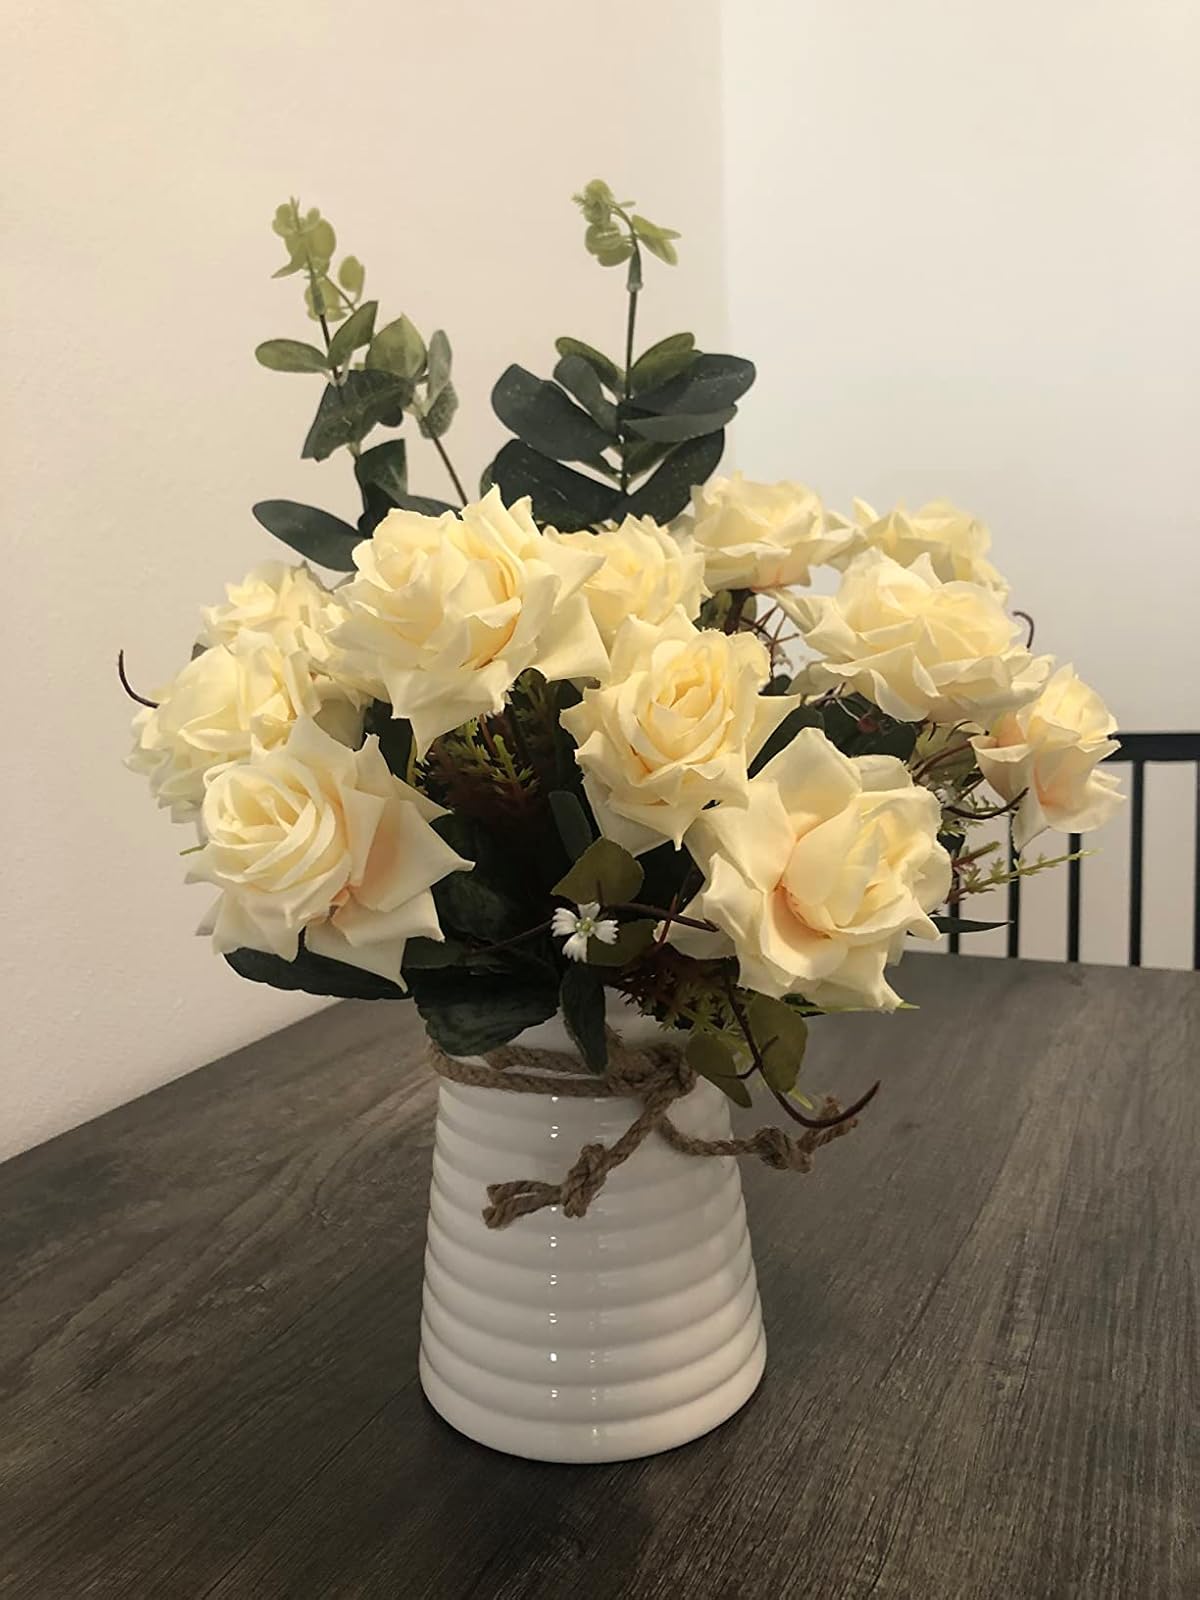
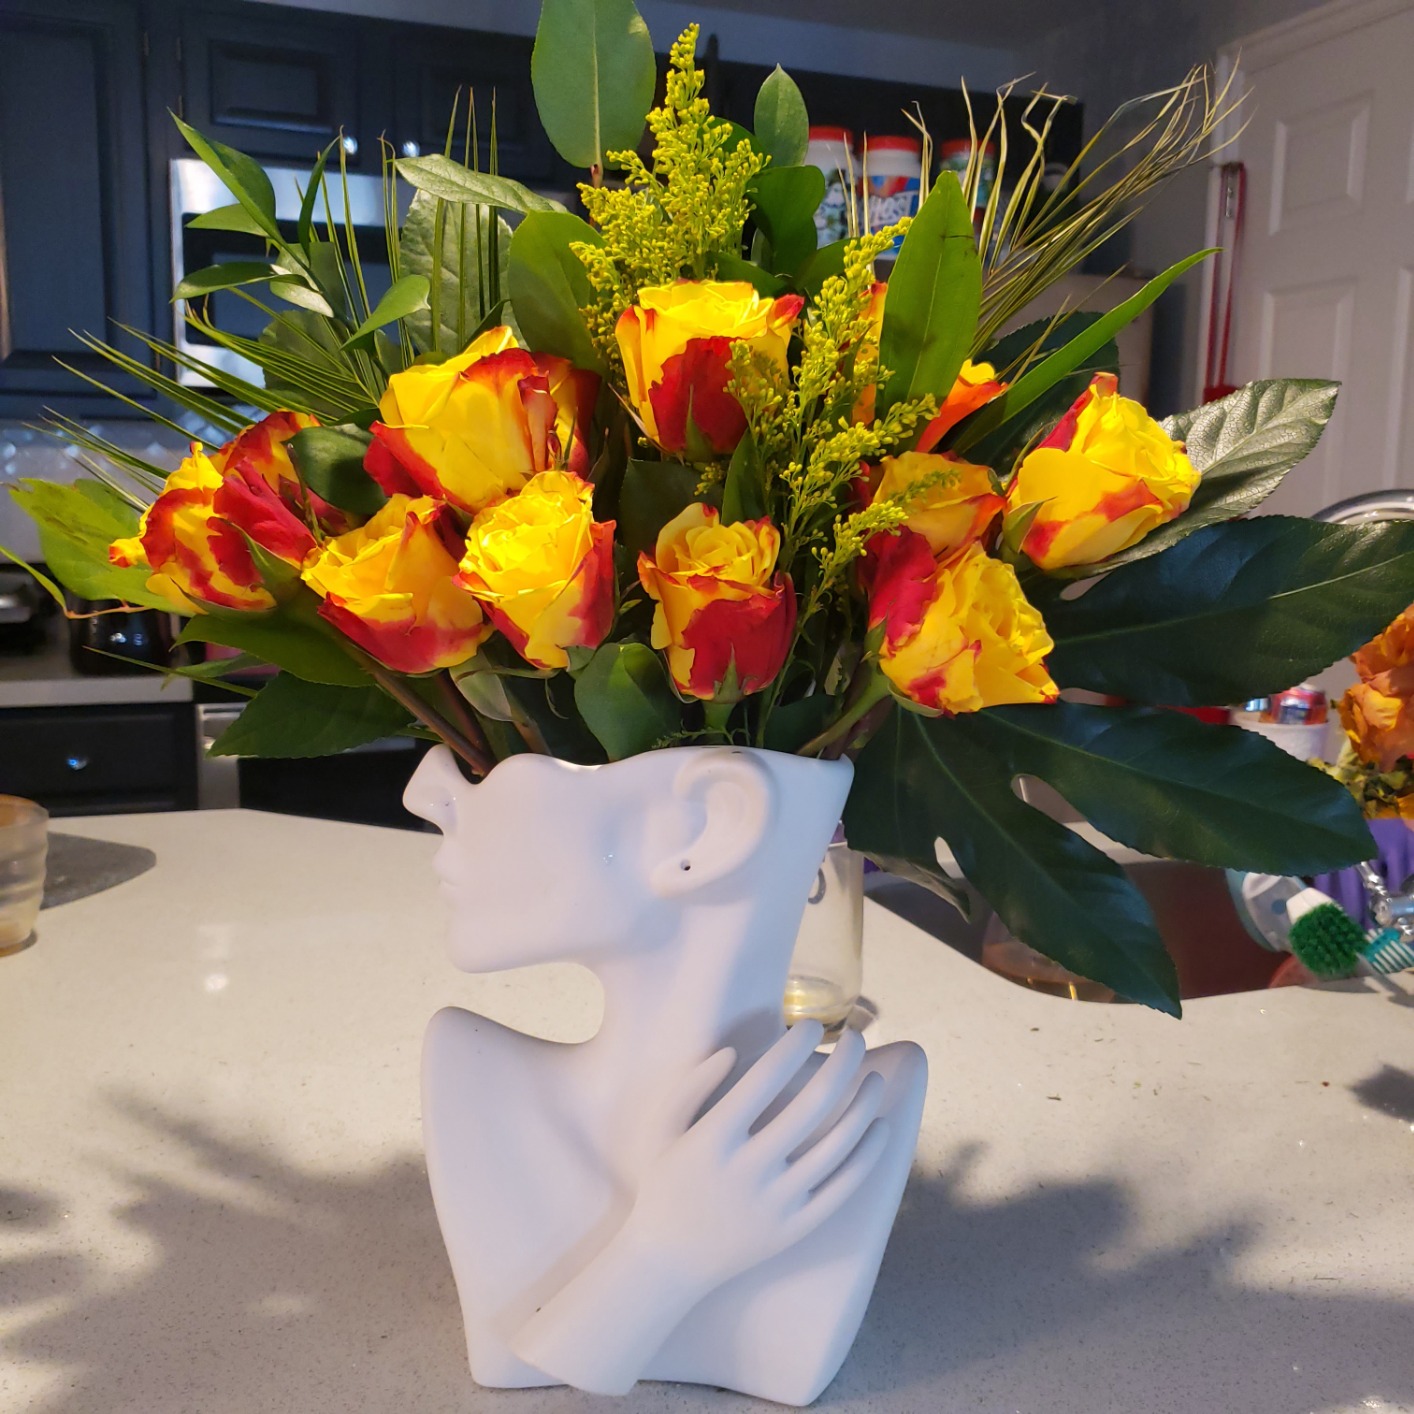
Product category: vase
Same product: no